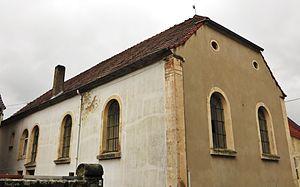
Grosbliederstroff synagogue
La présente liste de synagogues de France ne se veut pas exhaustive.
Inventaire du patrimoine juif de Lorraine, classé par département et par lettre alphabétique de communes.